Inbus U150

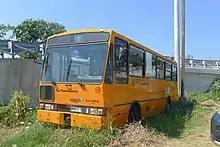
Inbus U150

Inbus U150 is an Italian city bus built by the Italian manufacturer Inbus between 1979 and 1993. The bus used a body from the manufacturer De Simon and a motor from OM CP3 with 148 HP.